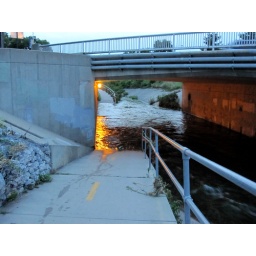
High water under the A street overpass.